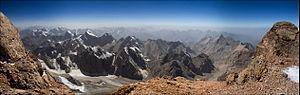
Les monts Zeravchan sont une chaîne de montagnes qui borde au sud la rivière Zeravchan dans son cours supérieur, au Tadjikistan et en Ouzbékistan.